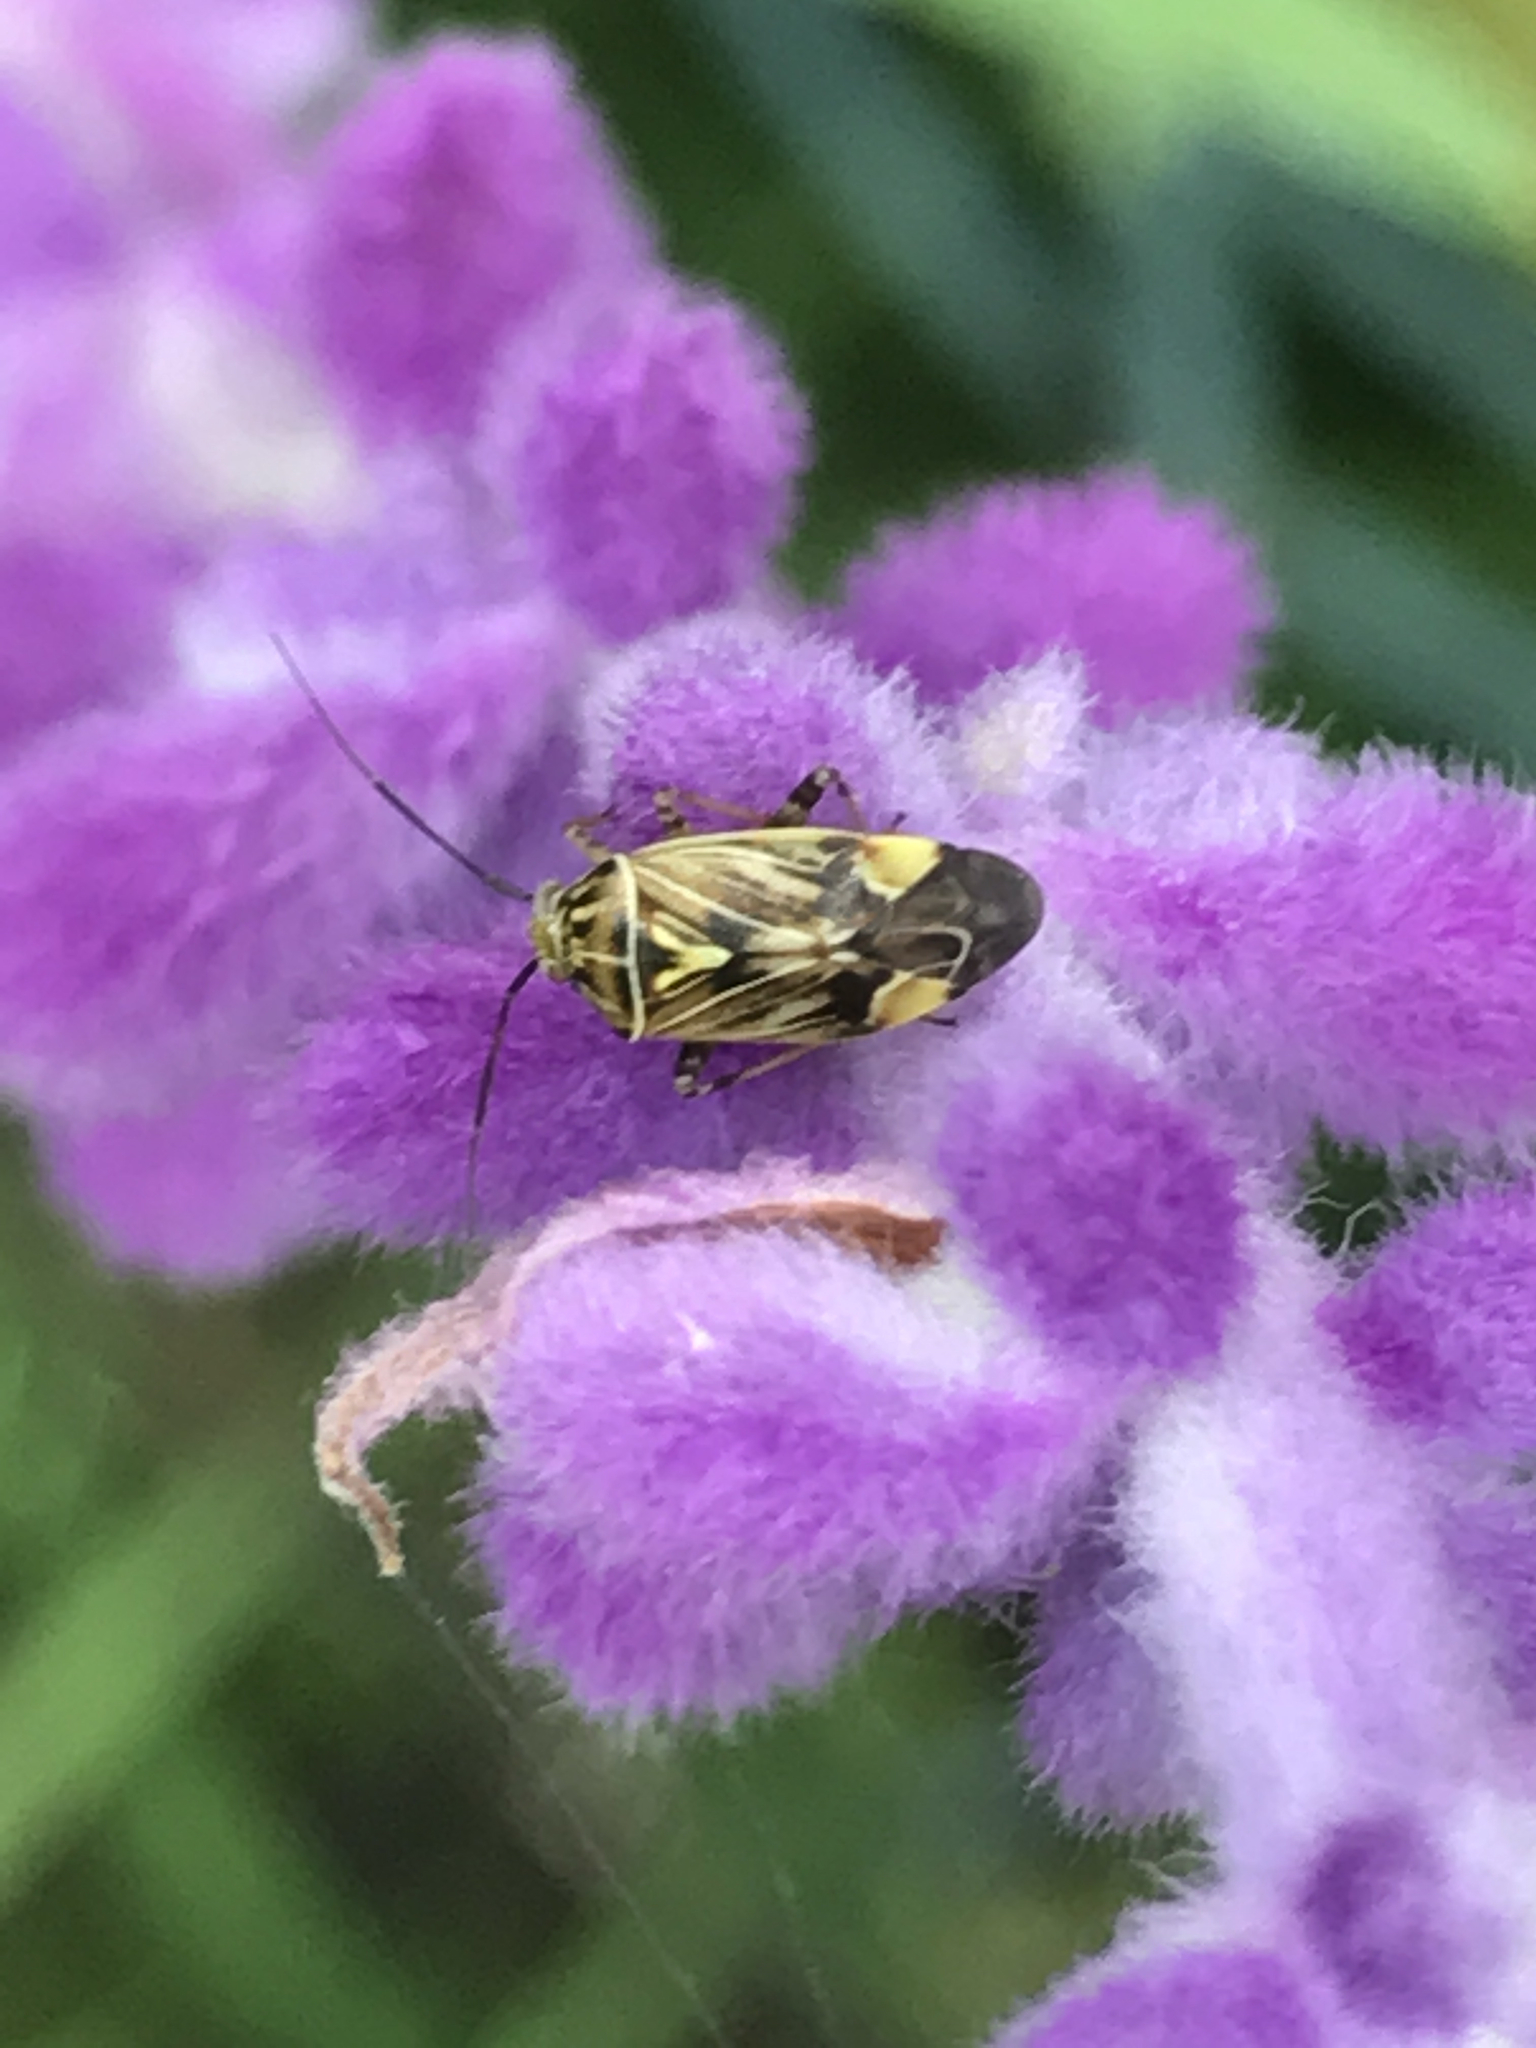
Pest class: lygus_bug